Henry Morgan's raid on Porto Bello

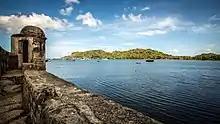
Present day view of San Gerónimo's battlements

On 10 July Morgan weighed anchor with 470 men on his nine vessels at Naos, a village twelve miles from Porto Bello in the Bay of Bocas del Torro. From there he sailed along the coast to the port of El Puerto del Ponton, four miles from Porto Bello, and transferred his men to 23 canoes. While this was happening six emaciated English prisoners captured from Old Providence appeared who were able to guide them and also gave valuable information. From there they paddled to within of the target where the Privateers approached a blockhouse at La Rancherria – an old pearling station guarded by five men. They were asked to surrender by the English, but were met with a volley of fire which wounded two men. The English then assaulted the blockhouse putting all to the sword. Although the blockhouse was captured, the surprise had now been lost. The musket fire had been heard in the city and the mayor immediately called his men to arms.